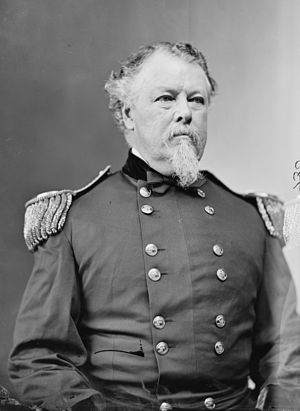
Horatio G. Wright / Efter krigen
Portræt af Mathew Brady eller Levin C. Handy
Horatio Gouverneur Wright var en ingniør og general i den amerikanske hær under den amerikanske borgerkrig. Efter krigen deltog han i en række ingeniørprojekter, herunder Brooklyn Bridge og færdiggørelsen af Washington Monument, og gjorde desuden tjeneste som øverstkommanderende for ingeniørkorpset.